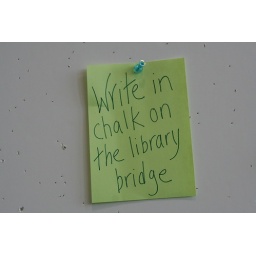
write in chalk on the library bridge